Karl Friedrich Eichhorn

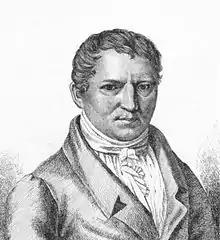

Eichhorn was born in Jena as the son of Johann Gottfried Eichhorn. He entered the University of Göttingen in 1797. In 1805 he obtained the professorship of law at Frankfurt (Oder), holding it until 1811, when he accepted the same chair at the new Friedrich Wilhelm University in Berlin. On the call to arms in 1813 he became a captain of horse, and received the Iron Cross at the end of the war.